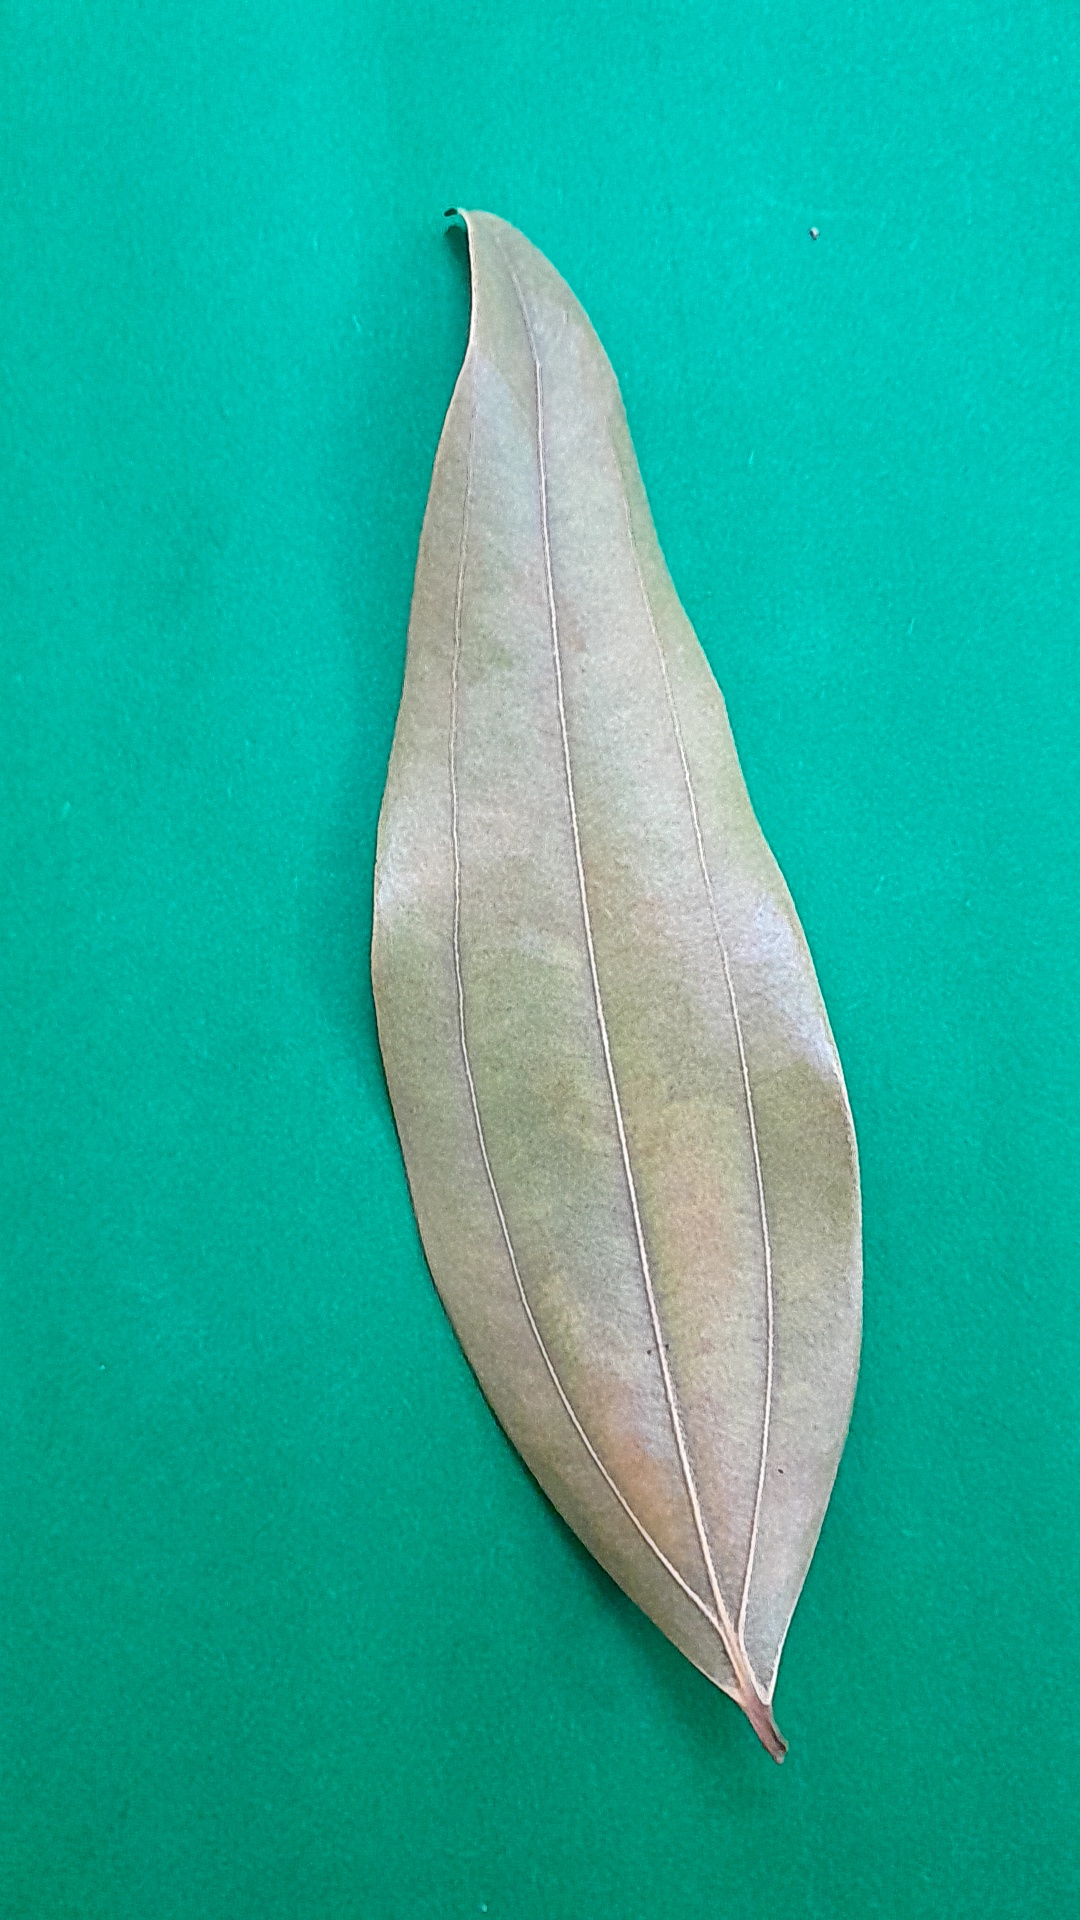
Label: Dry Leaf